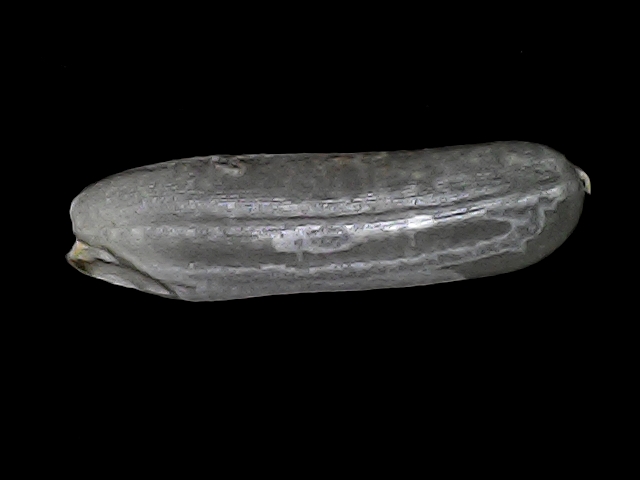
Rice variety: BRRI102